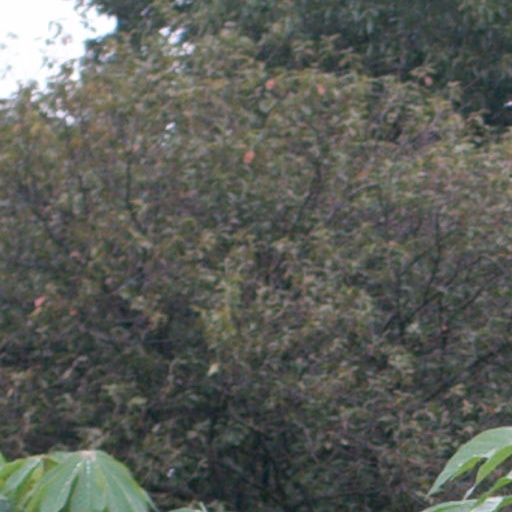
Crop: cassava